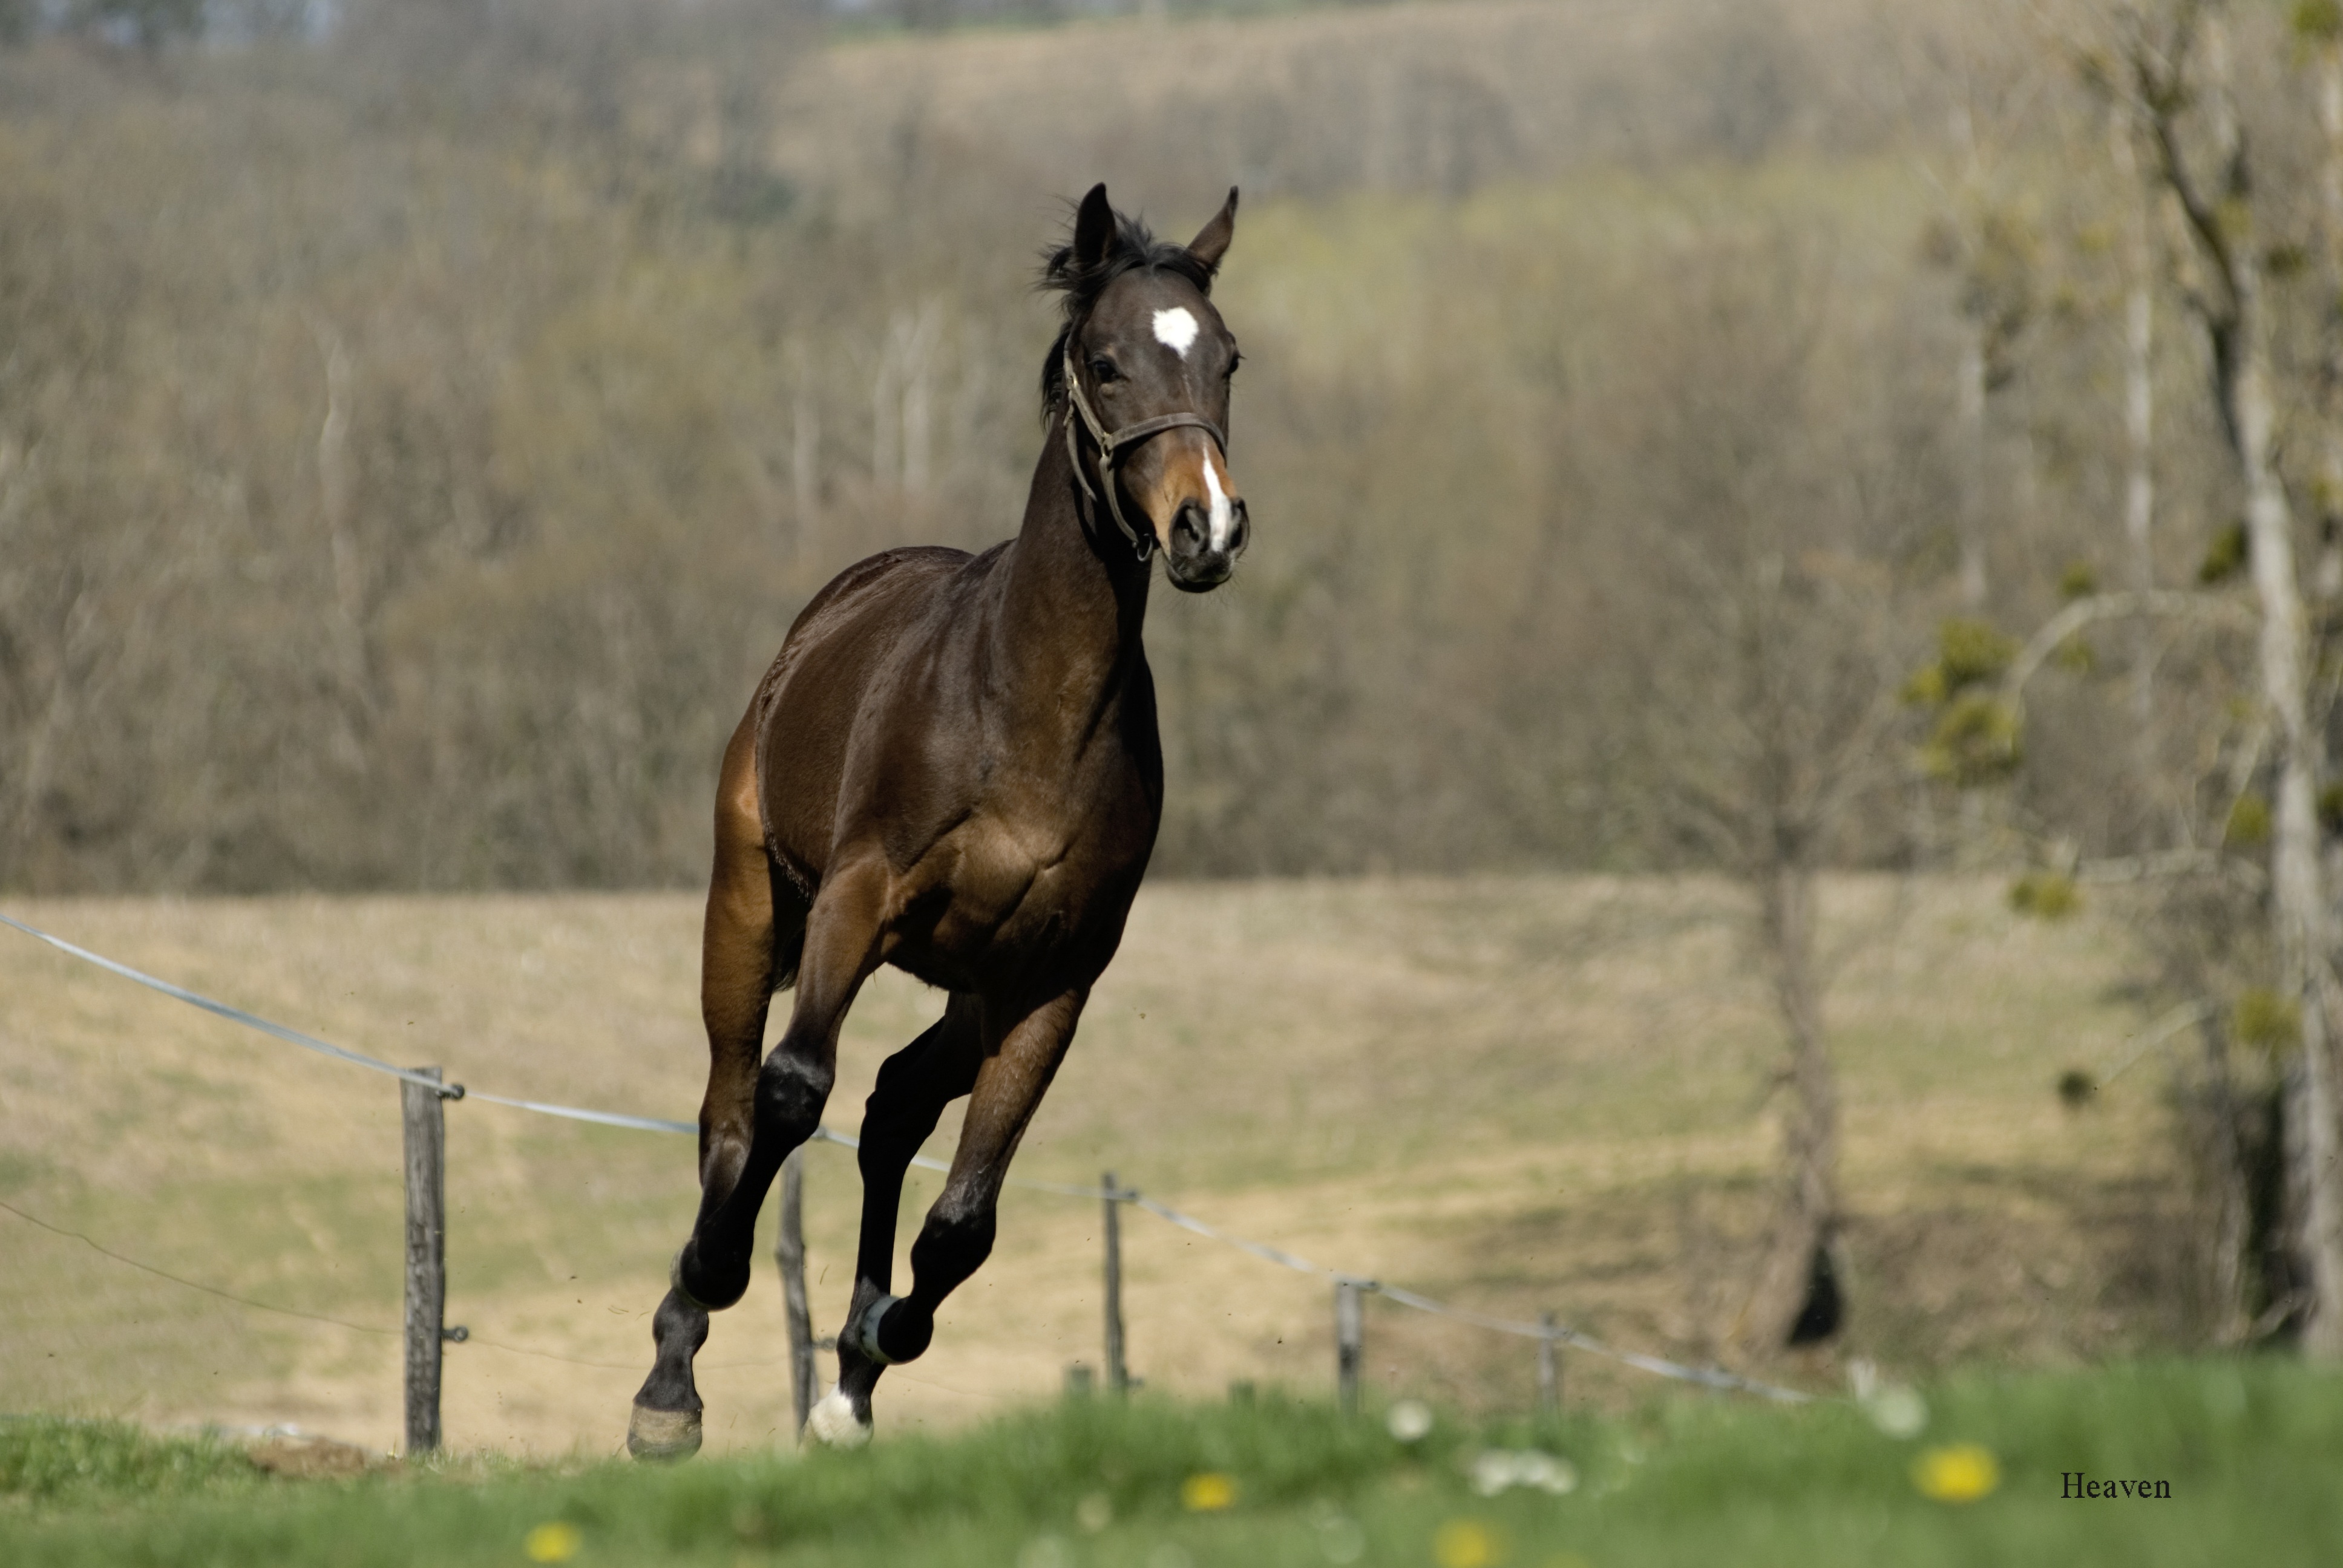
nature, field, prairie, animal, france, pasture, horse, mammal, stallion, mane, fauna, equine, free, vertebrate, mare, pre, foal, only, equestrianism, brown horse, eventing, horse like mammal, mustang horse, english riding